Yuval Bronshtein

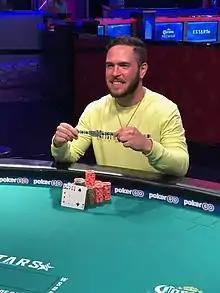
Bronshtein at the 2019 World Series of Poker

Yuval Bronshtein is an Israeli-born professional poker player based in the United States.